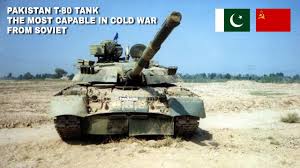
Label: Tank